Nossa Senhora da Graça incident

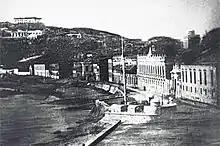
Macau waterfront (1844)

The direct cause of the "Nossa Senhora da Graça" incident was the waterfront altercation on November 30, 1608, in Macau, resulting in the deaths of 50 Japanese samurai under the orders of André Pessoa, the captain-major of the Portuguese Macau Japan voyage, and is sometimes known as the . Because Macau did not have a permanent governor at the time, Pessoa was the acting governor while he was in the settlement, overriding the Senate of Macau.